Varthabharathi

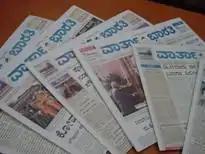
Copies of Vaartha Bhaarathi

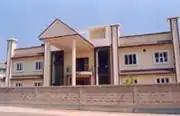

Android